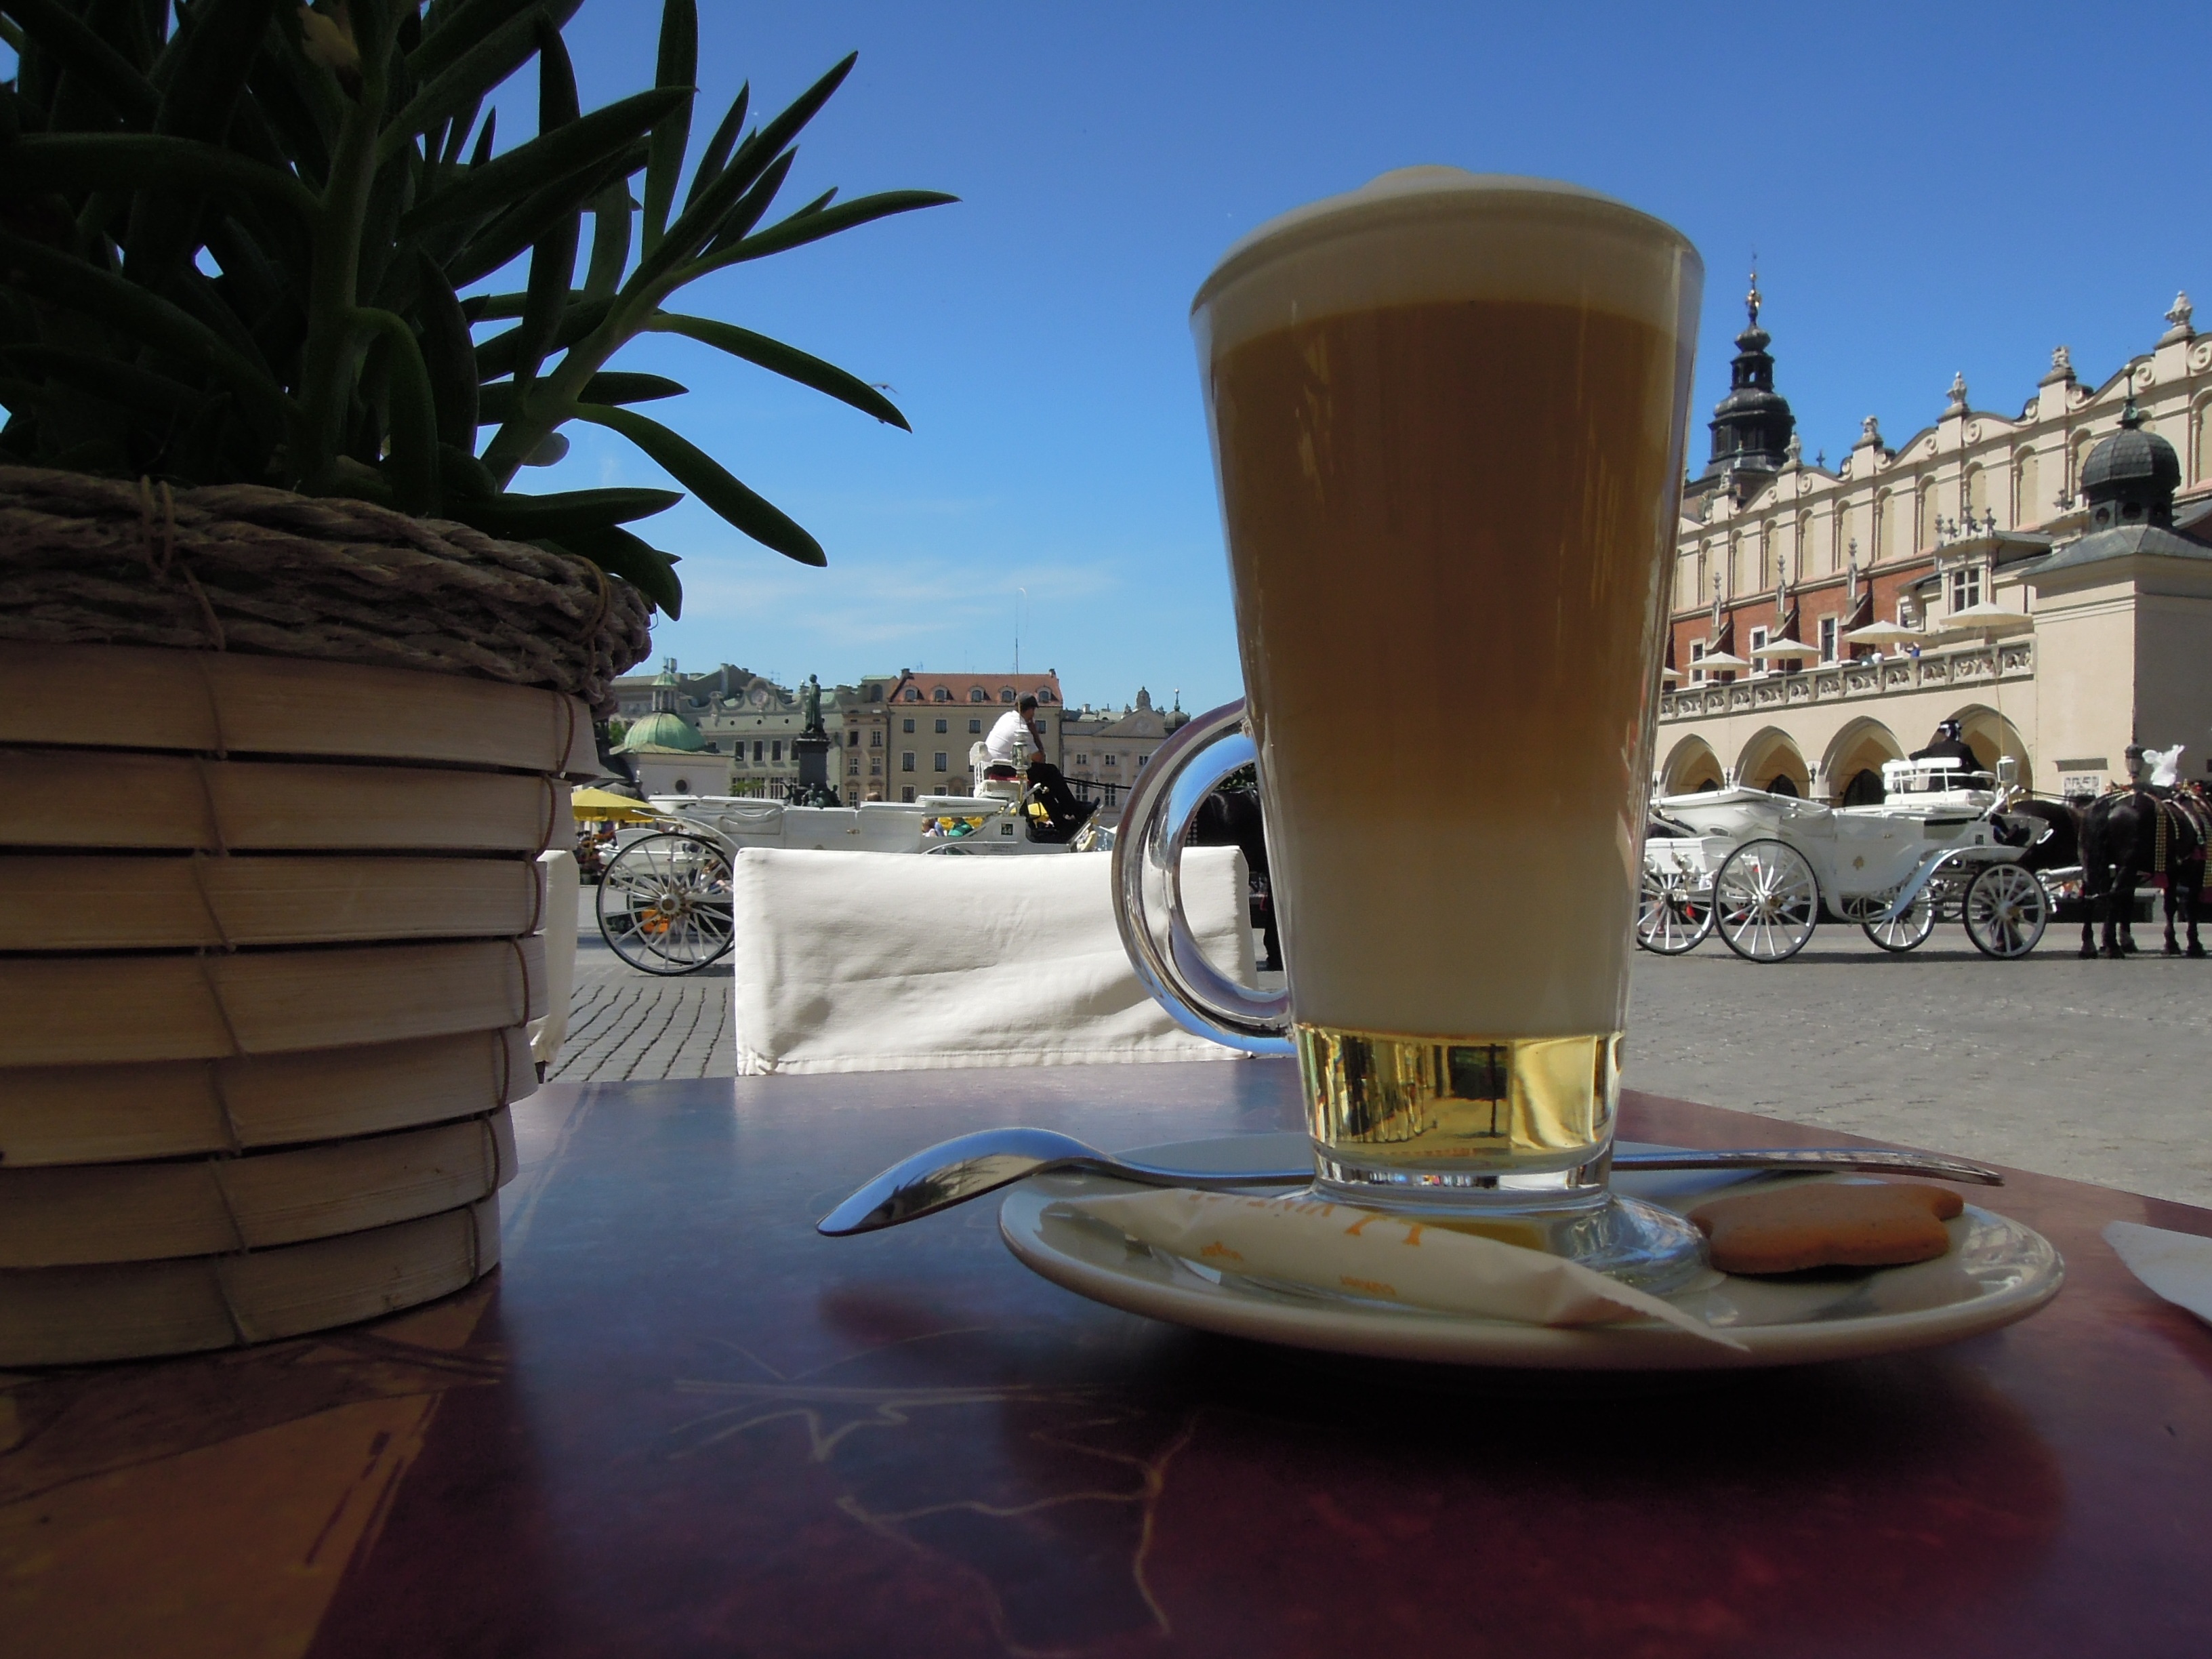
coffee, plant, wood, city, vacation, cup, square, drink, mug, lighting, coffee cup, sculpture, art, hot, image, shape, water feature, polish, the dish, krakow cracow